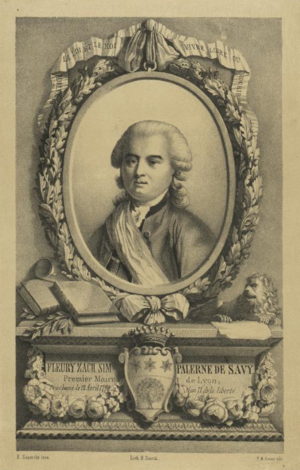
Portrait de Fleury-Zacharie-Simon Palerne de Savy - 1733 - 1835
Fleuri-Zacharie-Simon Palerne de Savy est un homme politique français. Il est le premier maire de Lyon en 1790.